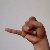
The image shows a hand gesture representing the letter 'J' in Indian Sign Language.